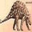
Label: dinosaur